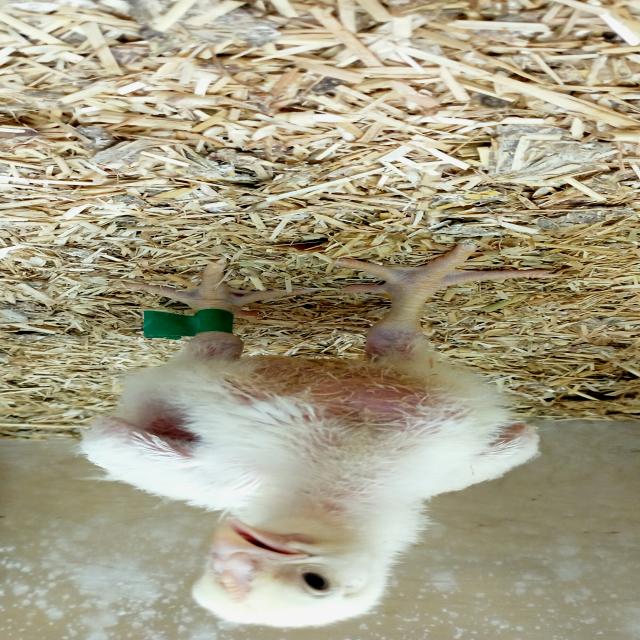
Weight: 542 g